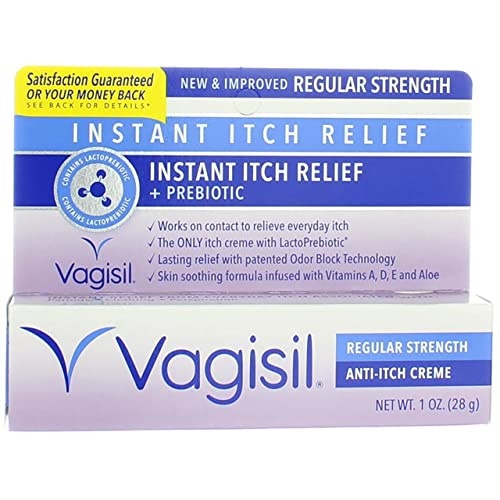
Vagisil Anti-Itch Creme Original Strength 1 oz (Pack of 5)
Brand: Vagisil Features: Vagisil Anti-Itch Creme completes relief from your most intimate itching and irritation. Binding: Health and Beauty Details: Description Vagisil Anti-Itch Creme, Original Formula is high Purity Creme with Vitamins E, A & D Plus Aloe brings complete relief from your most intimate itching & irritation Instant, long lasting relief from feminine itching. Skin-soothing vitamins plus moisturizing aloe . Relieves skin irritated by perspiration or discharge. Forms a protective film to help reduce the chance of further irritation. Deodorizes, freshens.
Brand: Vagisil
Category: Health & Beauty > Personal Care > Feminine Sanitary Supplies > Feminine Douches